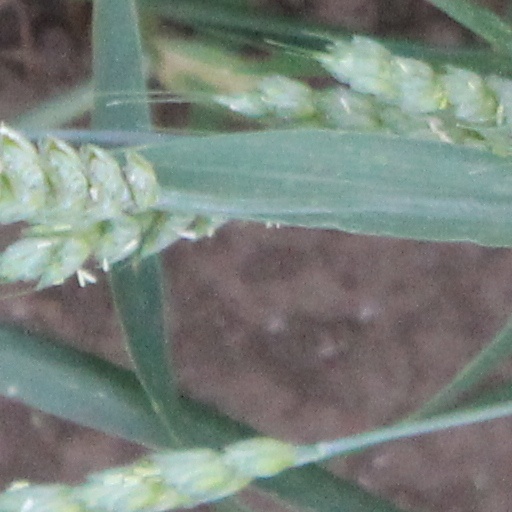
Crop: wheat